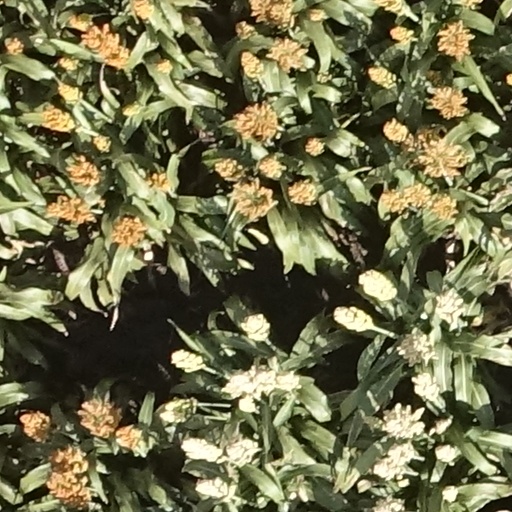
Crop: sorghum